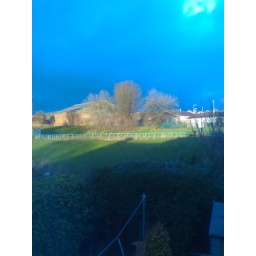
the view from our bedroom window in our HOUSE